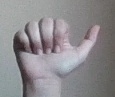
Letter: dhad